José Raúl Vera López

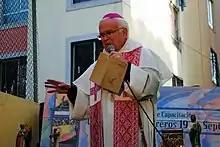

José Raúl Vera López (born 21 June 1945) is a Mexican friar of the Dominican Order. He was the bishop of the Roman Catholic Diocese of Saltillo from 2000 to 2020. He is known as well for his struggle for human rights and social justice.